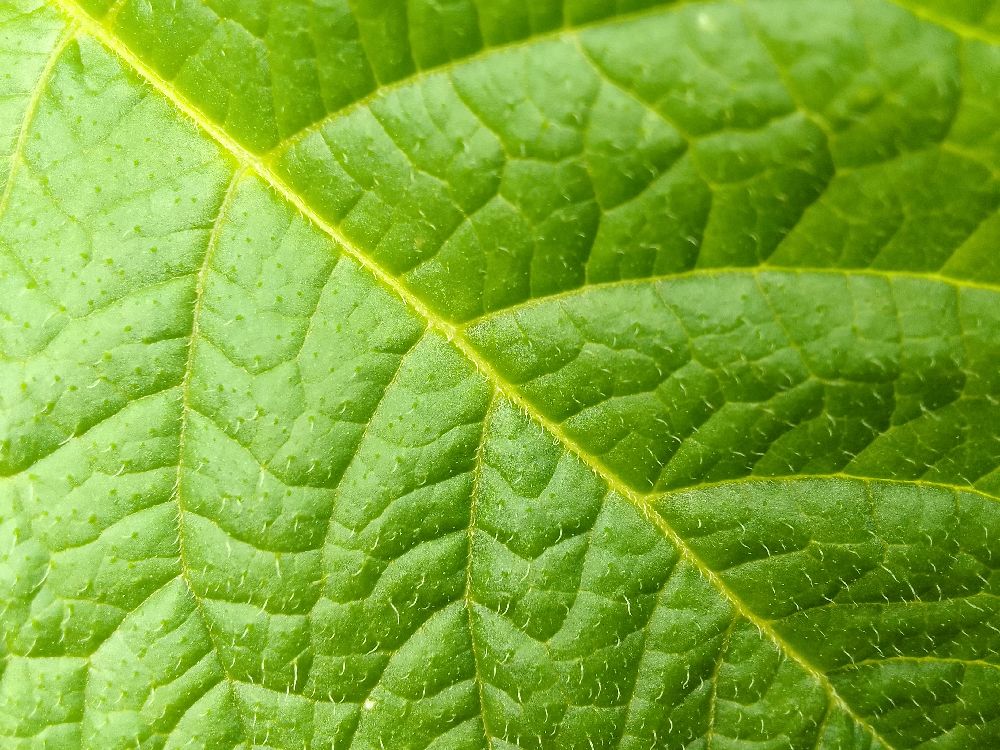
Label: Healthy